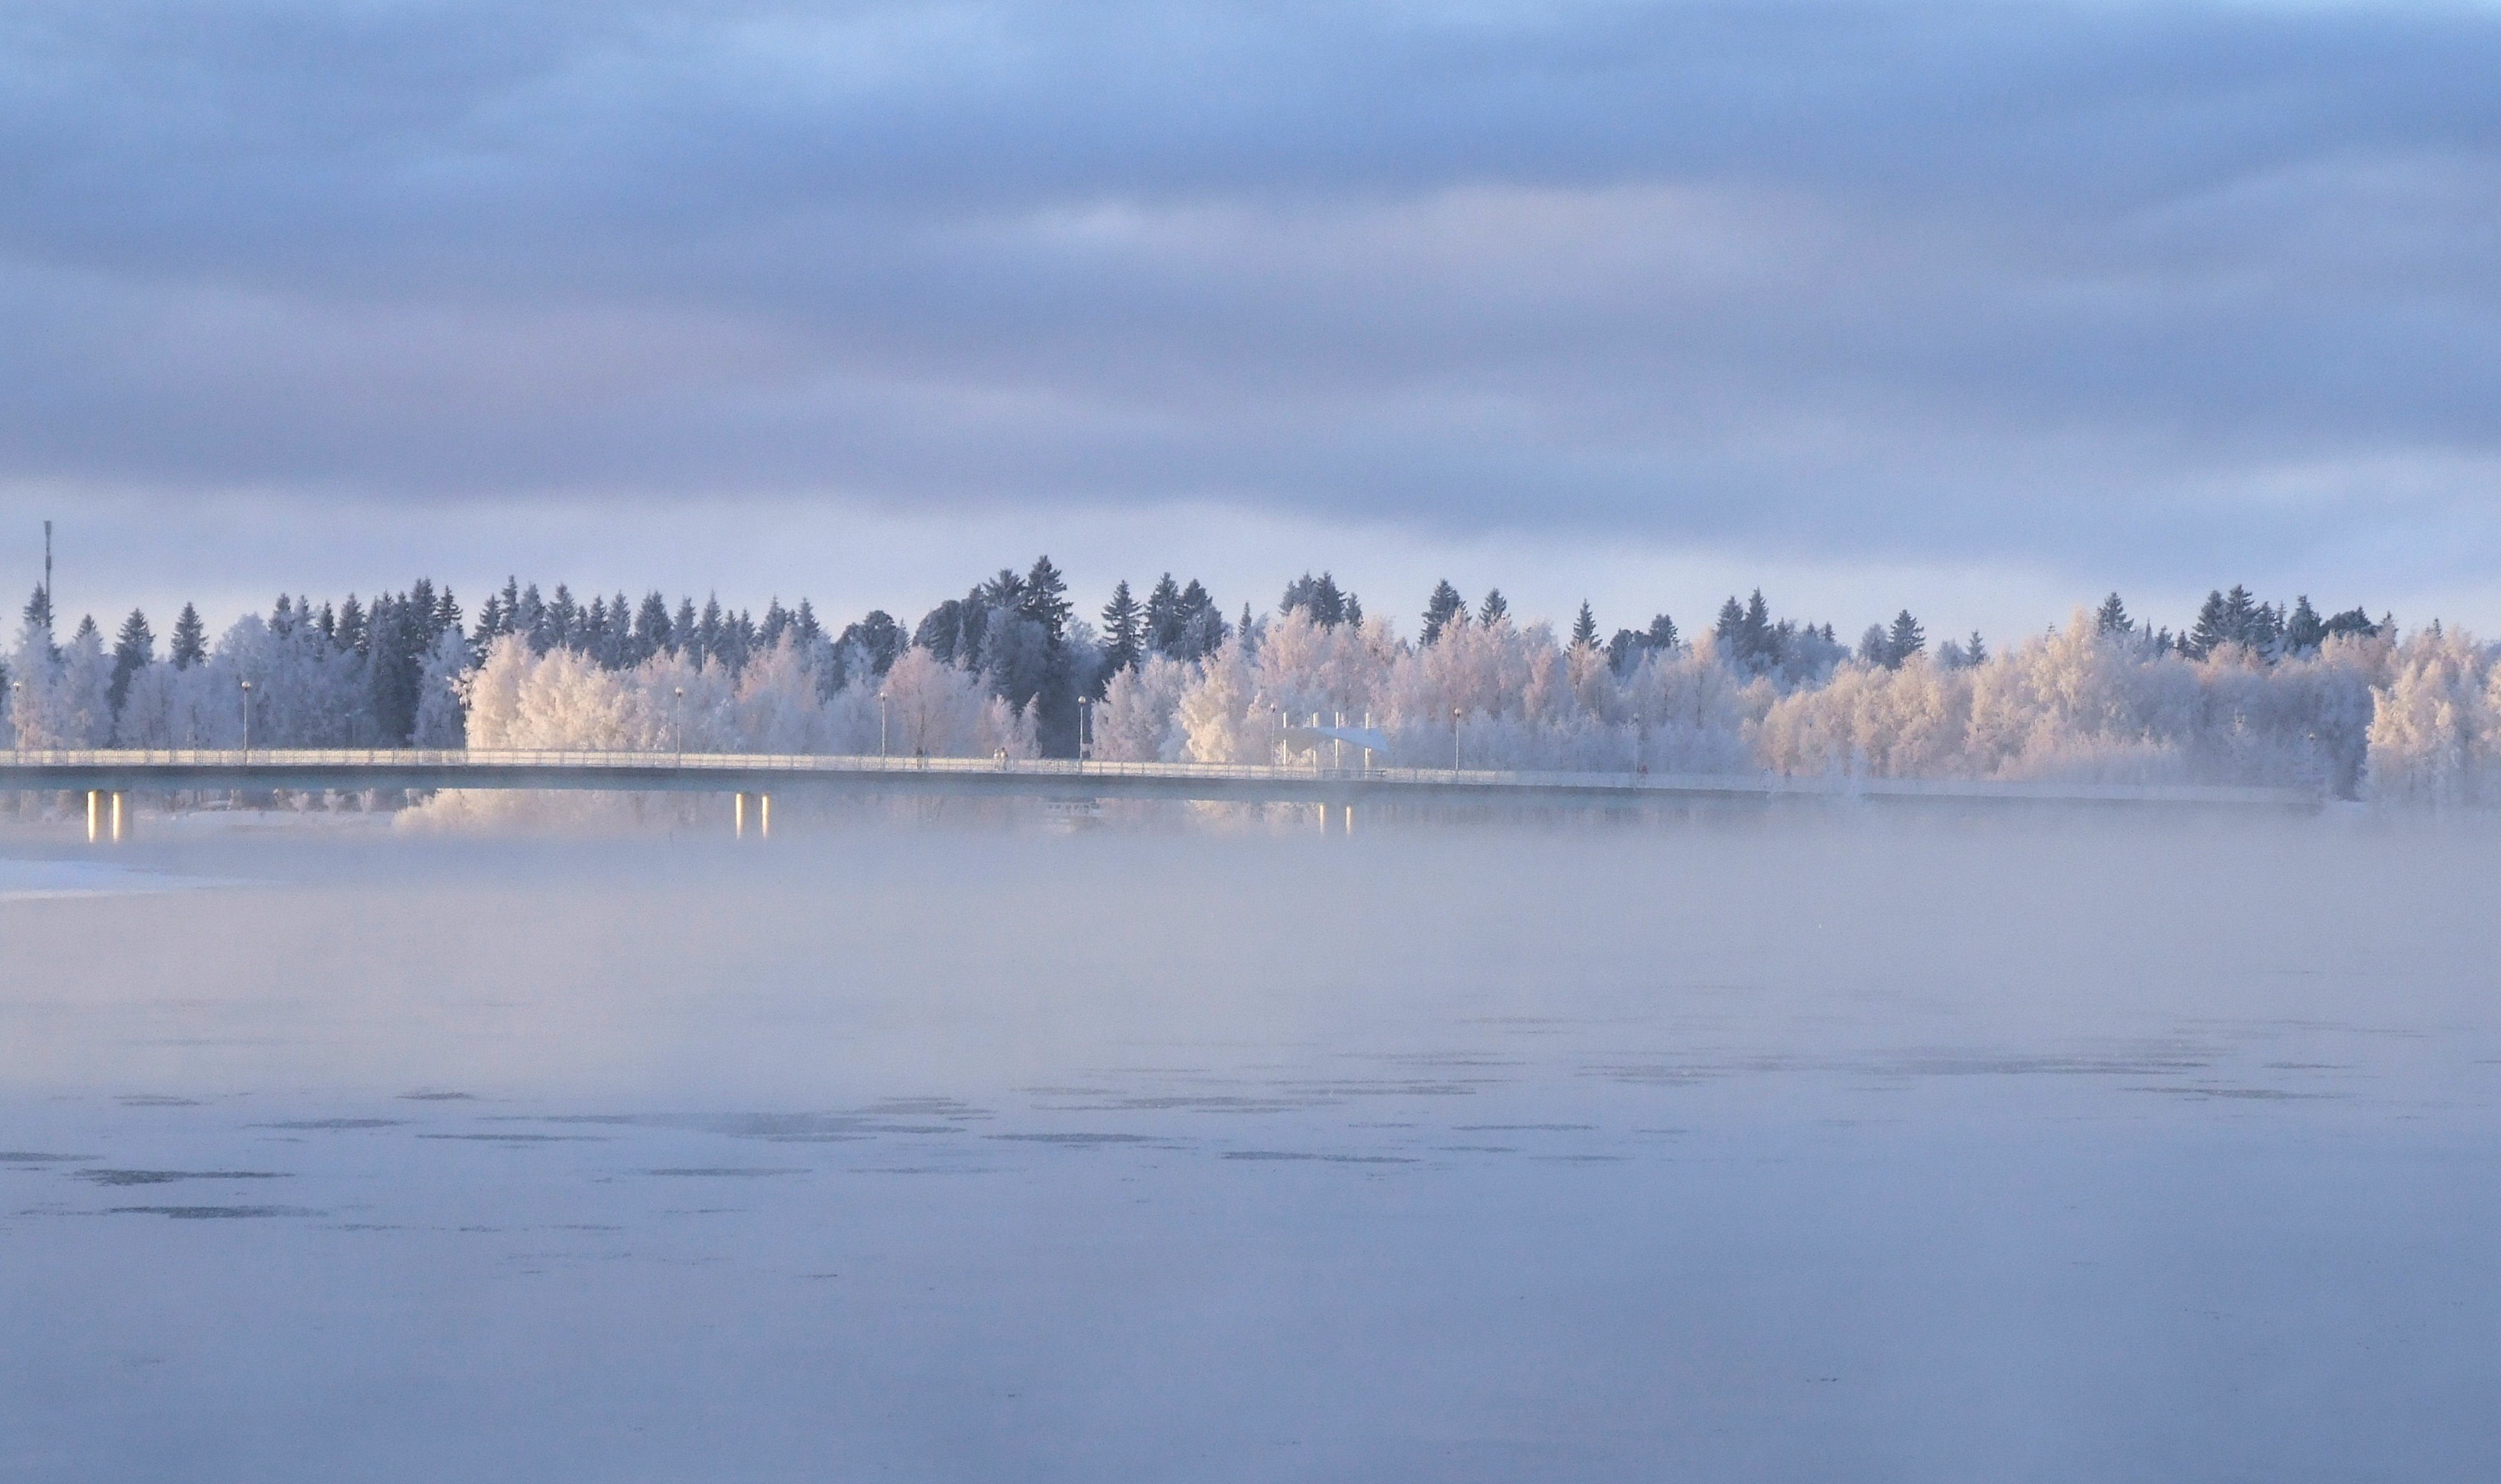
sea, water, nature, forest, snow, cold, winter, cloud, architecture, sky, fog, mist, bridge, skyline, morning, lake, frost, river, foggy, panorama, ice, reflection, weather, reservoir, arctic, trees, woods, outside, beautiful, atmospheric phenomenon